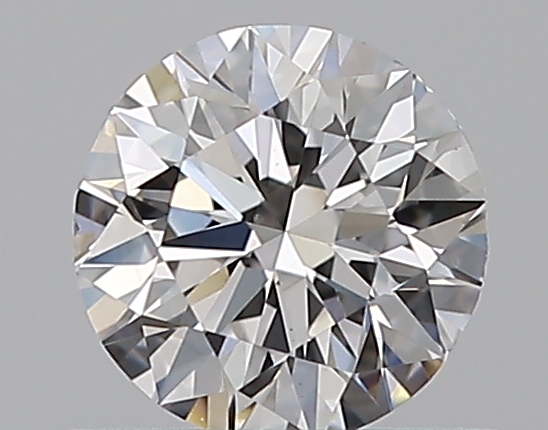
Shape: round
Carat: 0.5
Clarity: VS2
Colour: F
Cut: EX
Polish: EX
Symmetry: VG
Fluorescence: N
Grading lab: GIA
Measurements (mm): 5.02 x 5.09 x 3.16